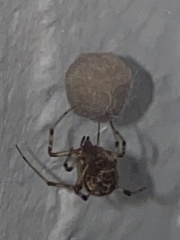
Species: Parasteatoda_tepidariorum